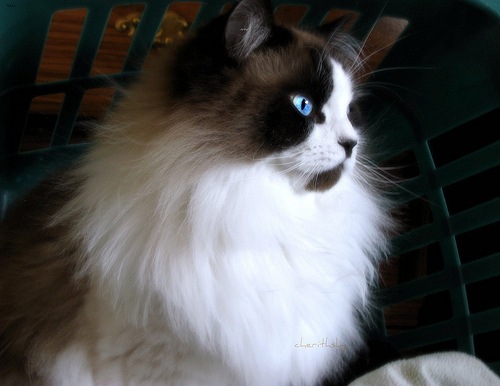
Animal: cat
Breed: ragdoll